Tokeland Hotel

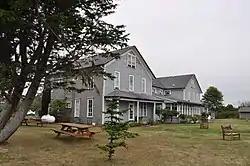

The Tokeland Hotel and Restaurant is Washington State’s oldest resort hotel located at 2964 Kindred Ave in Tokeland, Washington. In 1978, the hotel was listed on the National Register of Historic Places.